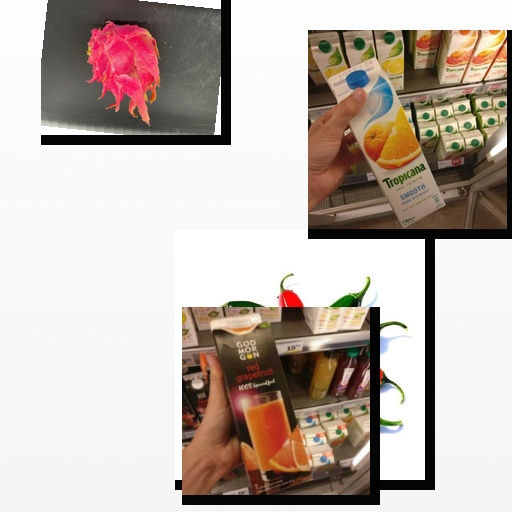
Food items: red_grapefruit_juice, jalapeno, mixed_juice, dragon_fruit